Yerevan History Museum

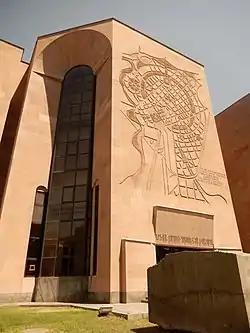
The main facade of the museum

The Yerevan History Museum ( ("Yerevani Patmut'yan T'angaran")) is the history museum of Yerevan, the capital city of Armenia. The museum was founded in 1931 as the Communal Museum. Currently, the museum is located in a building attached to the Yerevan City Hall. The architect of the building was Jim Torosyan.